Irish Air Corps

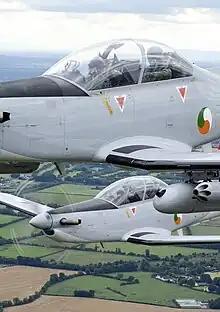
Pilatus PC-9M trainers in formation. The closer aircraft is carrying underwing machine gun and rocket pods which are used in the ground attack role.

The Ministerial Air Transport Service has since declined in use and size as government ministers are reluctant to travel in perceived luxury when adequate commercial air travel is available, and after repeated criticisms of government ministers using Air Corps aircraft for domestic travel. The repeated technical problems to the MATS aircraft has led to their gradual withdrawal from service, with the Beechcraft the first to be retired in 2009.